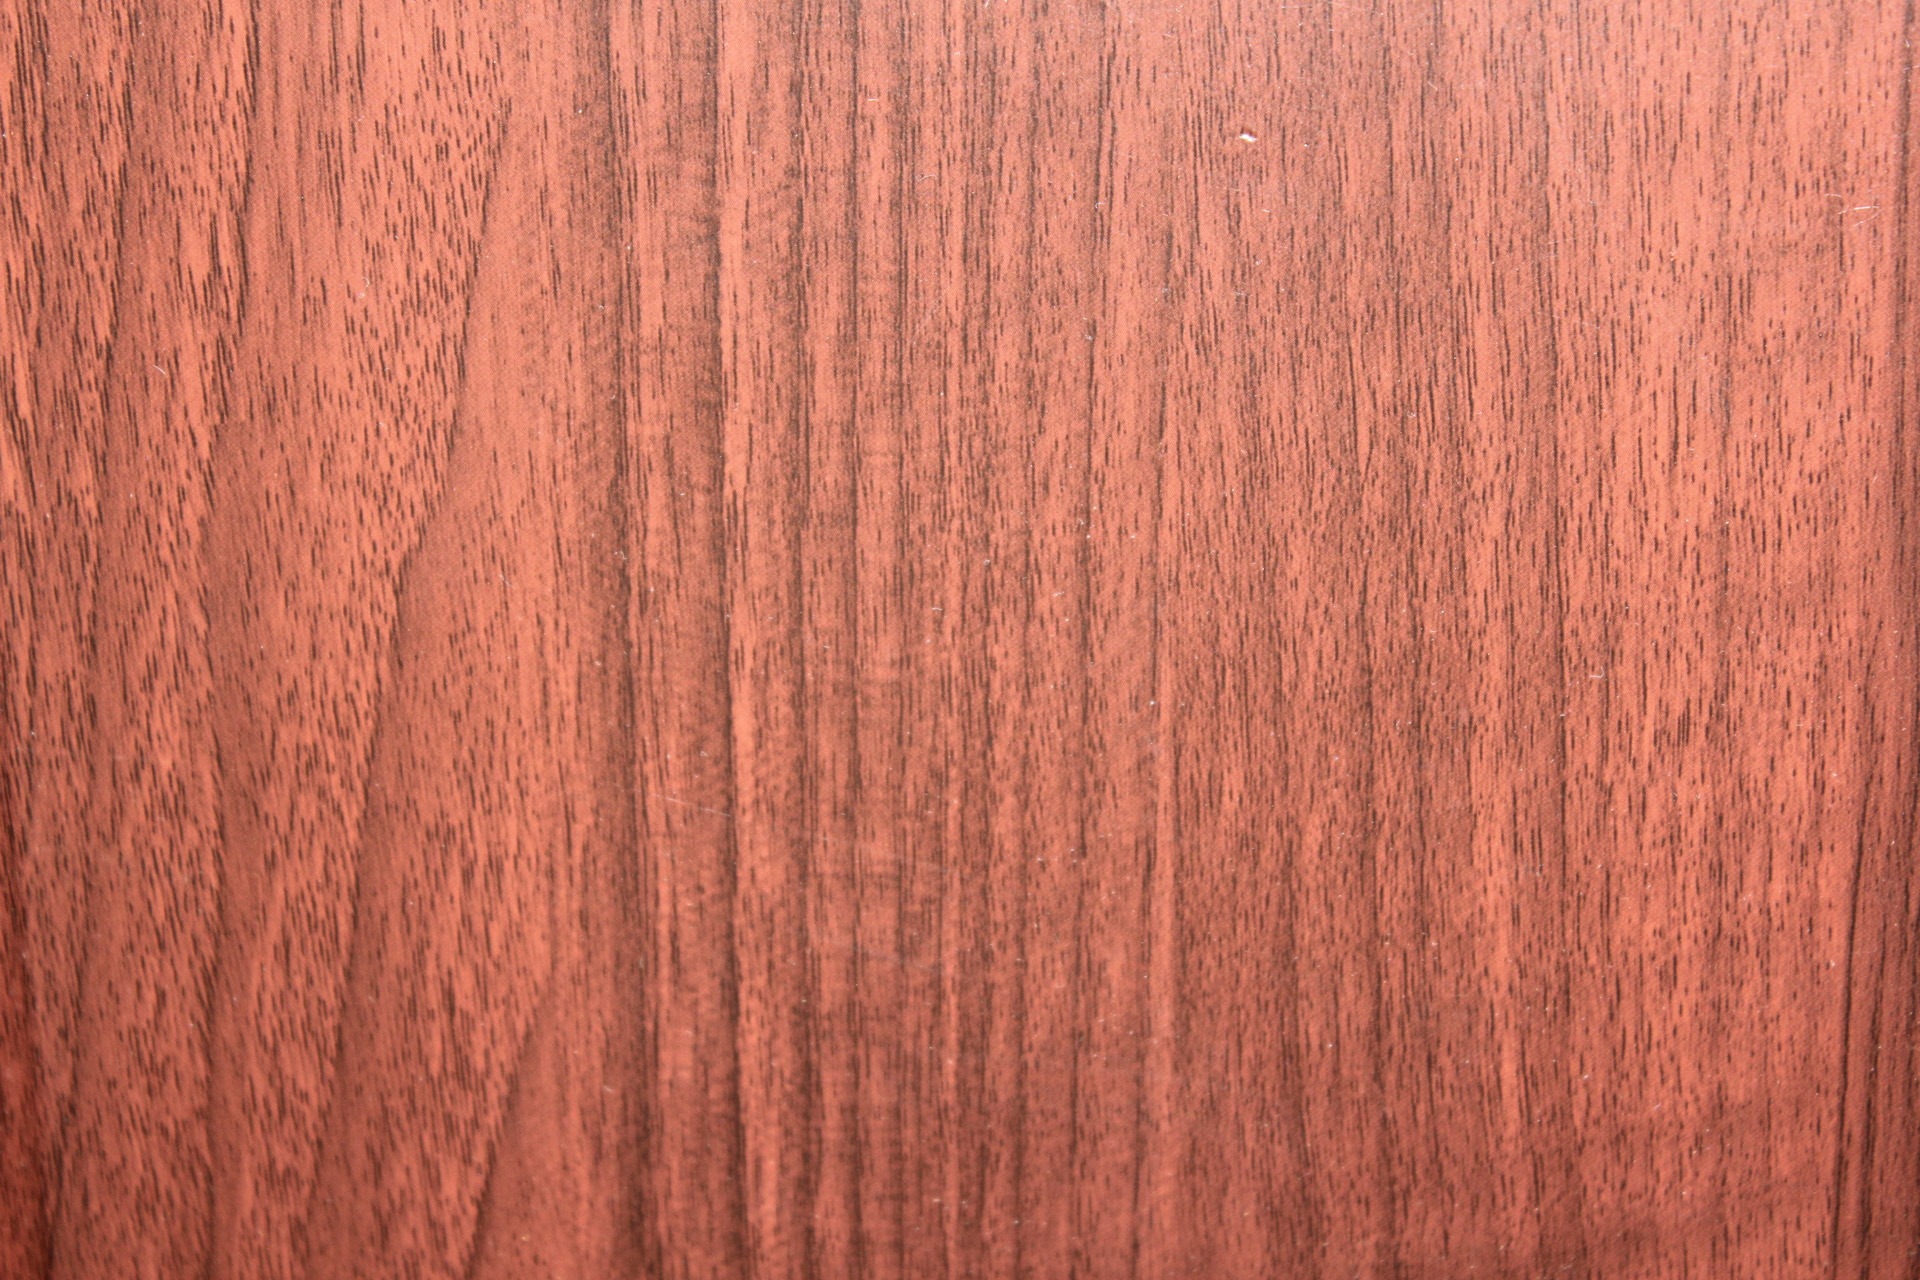
wood, texture, floor, tan, red, brown, object, background, hardwood, image, mahogany, flooring, plywood, wood flooring, laminate flooring, wood stain